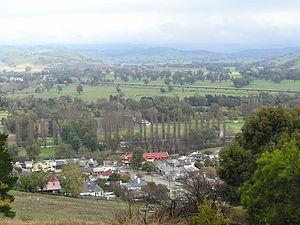
Gundagai est un village sur le Murrumbidgee, à la limite de la Riverina, une région au sud de la Nouvelle-Galles du Sud en Australie, à 397 km au sud-ouest de Sydney. Sa population en 2006 était de 1 998 habitants.